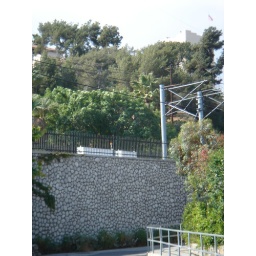
river rock wall in highland park